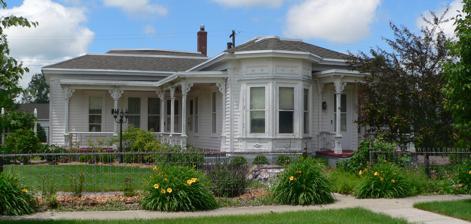
Building: Brantly Sturdevant House
Country: United States of America
Year built: 1887
Historic house in Nebraska, United States United States historic place Brantly Sturdevant House U.S. National Register of Historic Places Show map of Nebraska Show map of the United States Location 308 S. Main St., Atkinson, Nebraska Coordinates 42°31′44″N 98°58′43″W / 42.5288°N 98.97857°W / 42.5288; -98.97857 Area less than one acre Built 1887 Architectural style Queen Anne NRHP reference No. 99000387 Added to NRHP March 25, 1999 The Brantly Sturdevant House , located at 308 S. Main St. in Atkinson, Nebraska , is a historic Queen Anne style house that was built in 1887, which is operated as Sturdevant-McKee Museum .  It has been designated NeHBS No. HT02-042 .  It was listed on the National Register of Historic Places in 1999.  The listing included three contributing buildings . Its NRHP nomination argued that it was historically significant for association with Brantly Sturdevant, who was born in Pennsylvania in 1852 and came to Nebraska with his parents and family in 1871.  He came to Atkinson in 1885.  The house was built in 1887 and remained in the Sturdevant family to 1977. References